LGBTQ rights in El Salvador

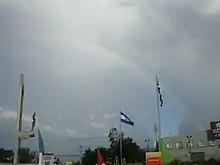
Rainbow over the Constitution Monument in San Salvador

Today, El Salvador is considered one of the most socially-homophobic countries in Latin America, and possibly the entire world. Even within the homosexual community itself, problems arise; domestic violence between homosexual couples has become a problem in the LGBT Salvadoran society. Also, there is a lack of unity among Salvadoran lesbians and gay men, as well as homosexuals of different economic classes.